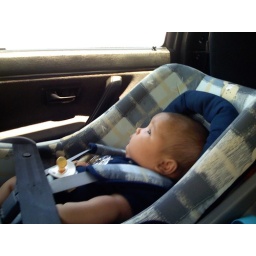
he's so well-behaved. We can sit him in his car seat even if he's awake (well, most of the time)